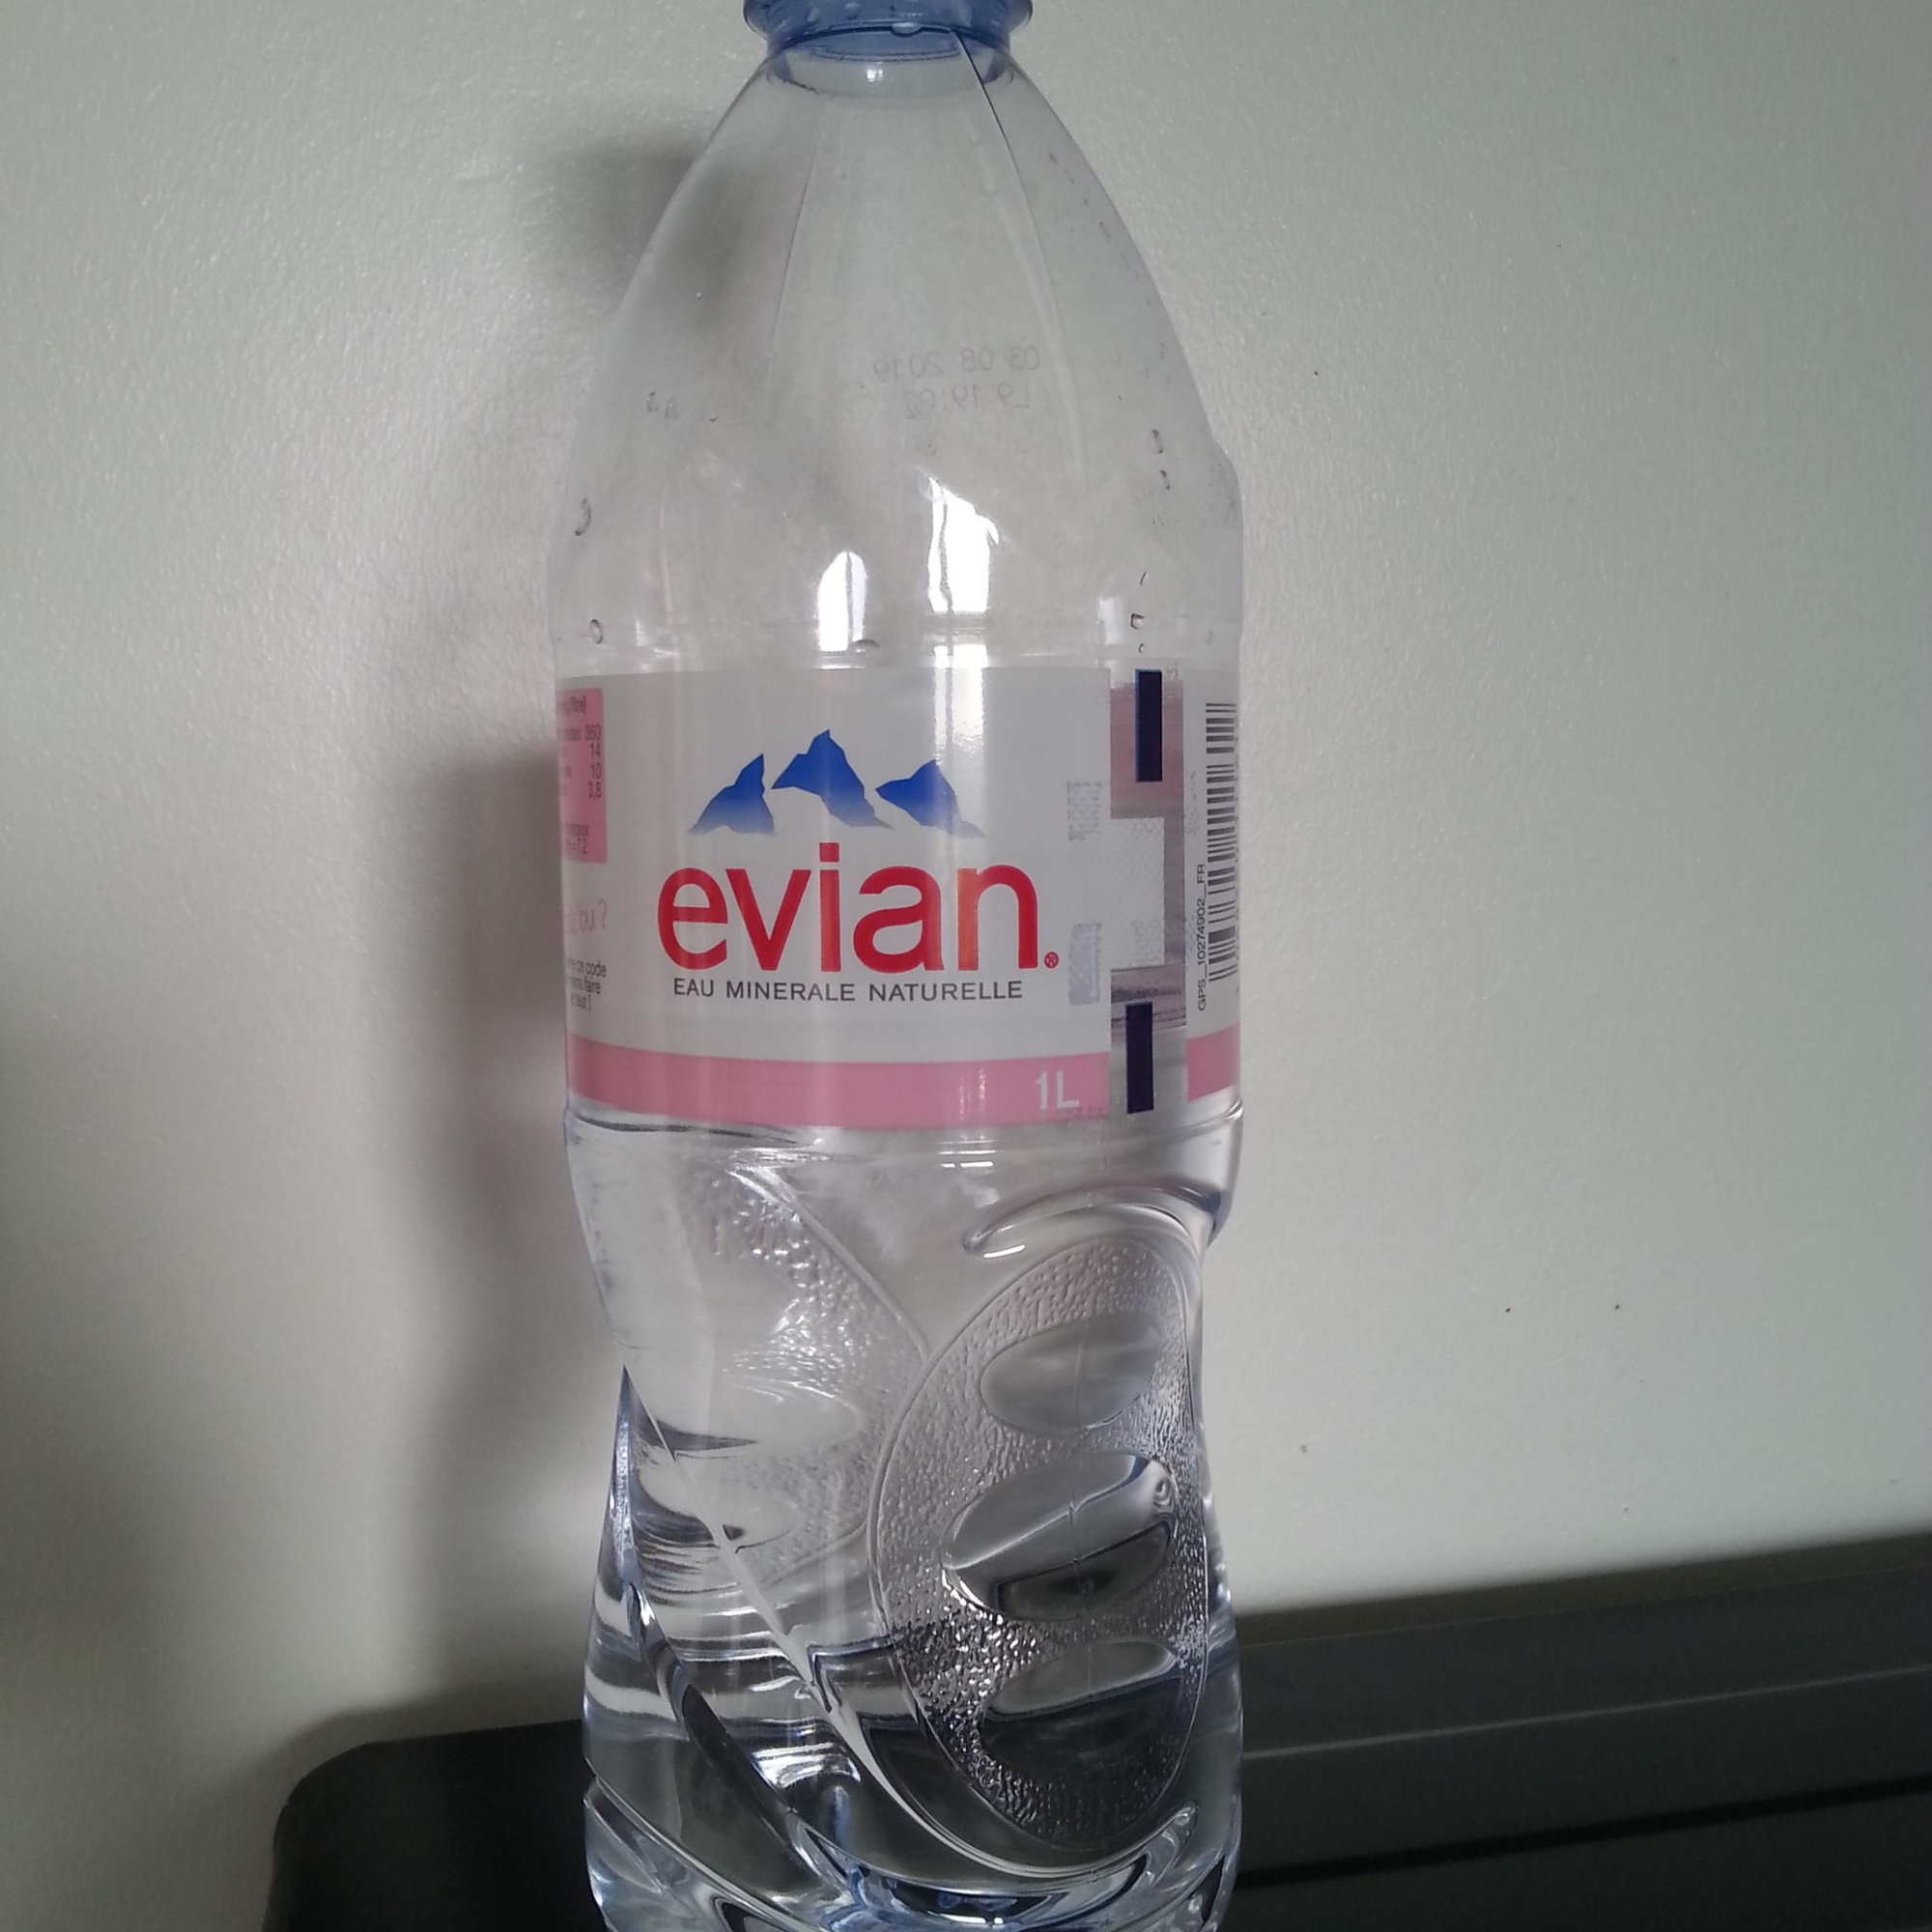
Waste category: plastic